Community organizing

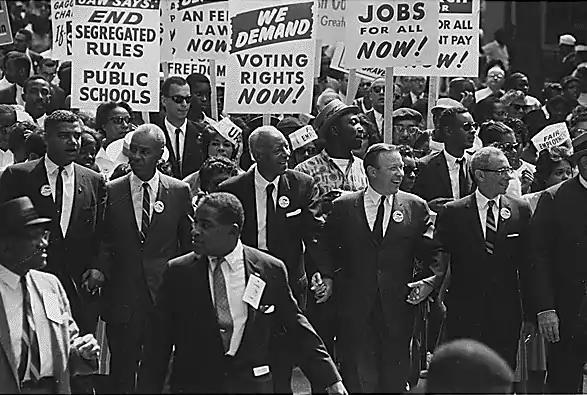
March on Washington for Jobs and Freedom (1963)

People sought to meet the pressures of rapid immigration and industrialization by organizing immigrant neighborhoods in urban centers. Since the emphasis of the reformers was mostly on building community through settlement houses and other service mechanisms, the dominant approach was what Fisher calls social work. During this period the Newsboys Strike of 1899 provided an early model of youth-led organizing.